Yekaterina Vorontsova-Dashkova

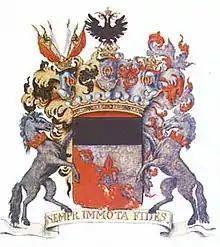
Coat of arms of the Vorontsov family.

Born into an old House of Vorontsov, Countess Yekaterina Romanovna was the daughter of Count Roman Vorontsov (1717–1783), a member of the Senate, and his wife, Marfa Ivanovna Surmina (1718–1745), divorced Princess Dolgorukova. Her uncle Mikhail Illarionovich and older brother Alexander both served as Imperial Chancellor. Her younger brother Semyon was a Russian ambassador to Great Britain, and a celebrated Anglophile. She had two older sisters: Maria, later Countess Buturlin, who married Count Peter Buturlin, and Elizabeth, who married state advisor Alexander Polyansky. Among her godparents were Empress Elizabeth I and Grand Duke Peter Petrovich, later Emperor Peter III; her mother was a lady-in-waiting and very close friend of the Empress.